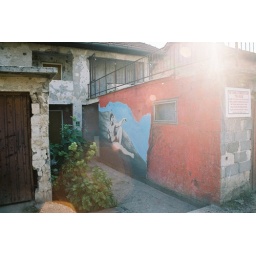
painted on the wall of the house where a tunnel was built to escape the 1992-95 war in sarajevo.